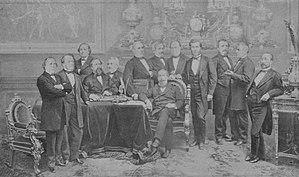
Ministère du [2] janvier 1870.
Le cabinet Émile Ollivier est l'avant-dernier gouvernement du Second Empire. Dirigé Émile Ollivier, opposant républicain à l'Empire, il est composé initialement d'« hommes nouveaux », bonapartistes modérés et orléanistes, qui sont assez rapidement remplacés par des bonapartistes autoritaires. Il dura du 2 janvier 1870 au 10 août 1870, le déclenchement de la Guerre franco-prussienne de 1870 marquant sa fin, et il est alors remplacé par le gouvernement de guerre du général Cousin-Montauban.
Maurice Louis Richard, né à Paris le 26 octobre 1832, mort à Paris le 4 novembre 1888, est un avocat et un homme politique français.
Charles Rigault de Genouilly, né le 12 avril 1807 à Rochefort et mort le 4 mai 1873 à Paris, est un amiral français qui fut ministre de la Marine sous le Second Empire. Il mena une expédition maritime de colonisation en Chine puis au Vietnam. Il fut élevé à la dignité d'amiral de France et fait grand-croix de la Légion d'honneur. Il fut l'un des fondateurs de la Société des secours aux naufragés à laquelle il légua la plus grosse partie de sa fortune.